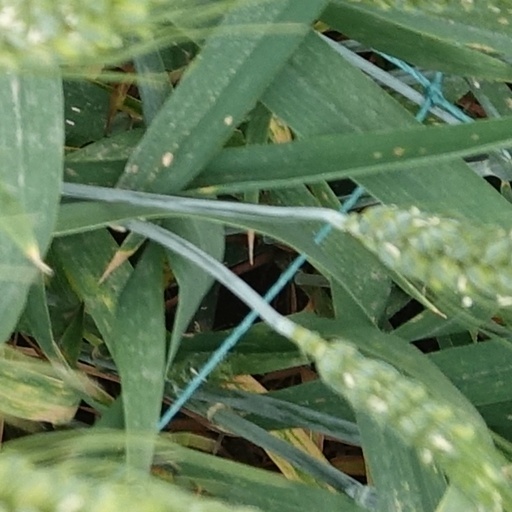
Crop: wheat